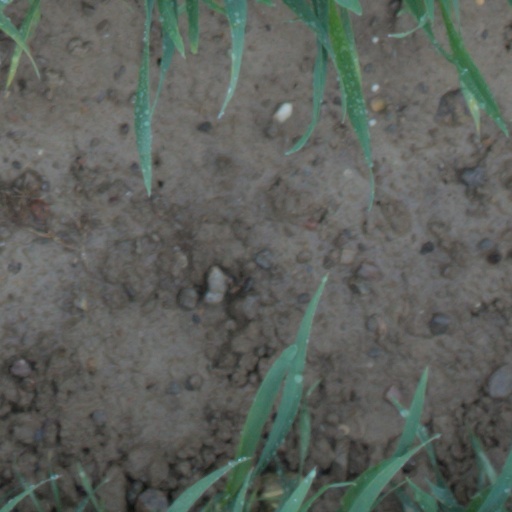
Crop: wheat